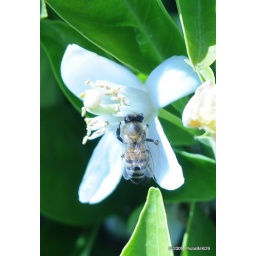
A couple weeks back, our orange tree was in full bloom, a fact that was not lost on the bees.